Grass Valley (company)

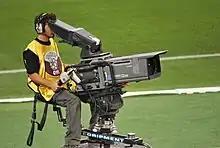
Grass Valley camera in use on a sports outside broadcast

Grass Valley Group was founded as a research and development company in 1959 by Dr. Donald Hare in Grass Valley, California, in the foothills of California's Sierra Nevada range. Hare chose Grass Valley after learning about it from his friend, Charles Litton Sr. In 1964, Grass Valley demonstrated its first video product, a video distribution amplifier in a hotel room at the National Association of Broadcasters convention in Chicago. In 1965, Grass Valley officially attended the 1965 National Association of Broadcasters convention in Washington, D.C. On display were its processing amplifier, video distribution amplifier, Synac processing module, and sync generator. By 1968, the Grass Valley Group had introduced its first production switcher, or vision mixer, that "came to define the industry standard."